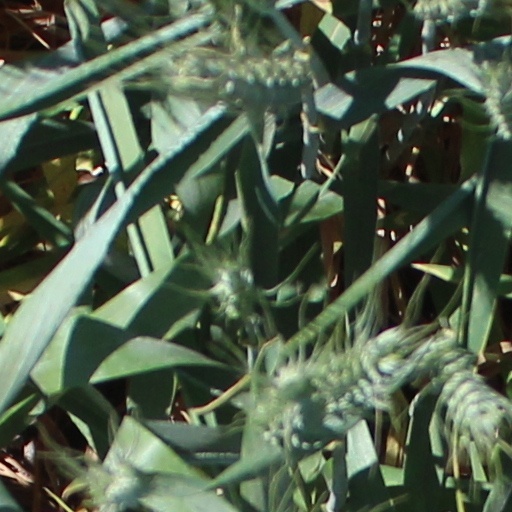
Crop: wheat